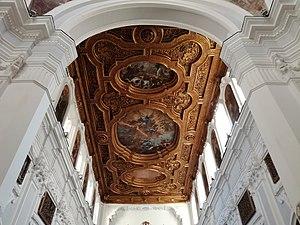
Le baroque napolitain est une forme artistique et architecturale qui se développe au XVIIᵉ siècle et dans la première moitié du XVIIIᵉ siècle à Naples. Il est reconnaissable à ses décorations flamboyantes de marbre et de stuc, caractéristiques des structures du bâtiment. En particulier, le baroque napolitain s'épanouit au milieu du XVIIᵉ siècle avec les œuvres de plusieurs architectes locaux hautement qualifiés et se termine au milieu du siècle suivant, avec l'arrivée des architectes néoclassiques.
L'église Santa Maria Donnalbina est une église de Naples du XVIIᵉ siècle située dans la rue du même nom. Elle se trouve à côté du couvent du même nom.